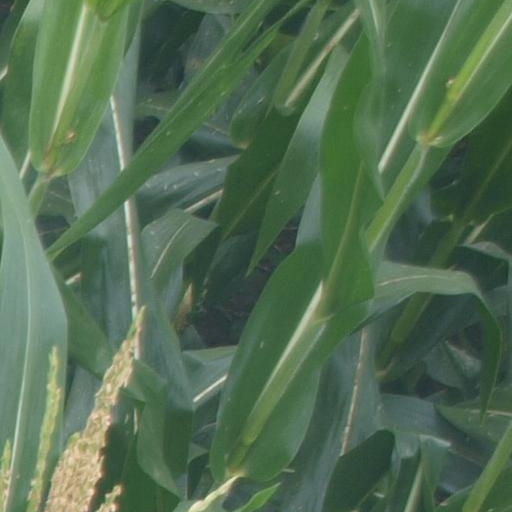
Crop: maize; corn